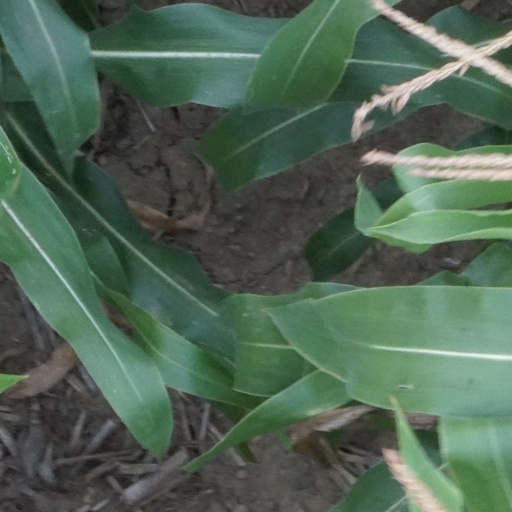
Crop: maize; corn